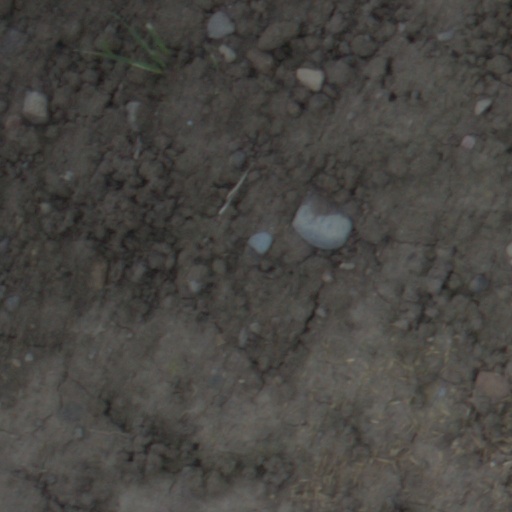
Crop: wheat